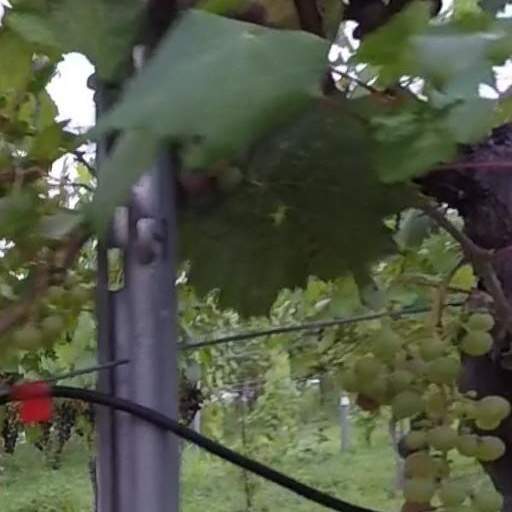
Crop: grape